Chalk Group

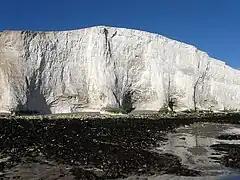
Brass Point, one of the Seven Sisters

The Chalk Group (often just called the Chalk) is the lithostratigraphic unit (a certain number of rock strata) which contains the Upper Cretaceous limestone succession in southern and eastern England. The same or similar rock sequences occur across the wider northwest European chalk 'province'. It is characterised by thick deposits of chalk, a soft porous white limestone, deposited in a marine environment.